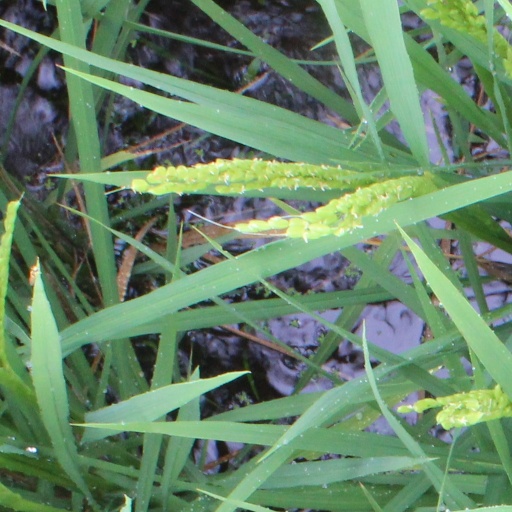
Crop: rice